SANAA

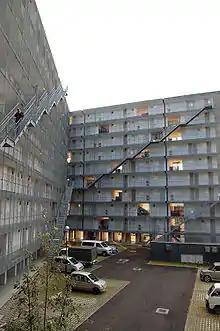
Kitagata Housing project by SANAA

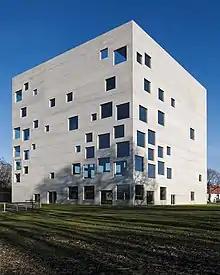
Zollverein School of Management and Design (Essen/Germany) by SANAA

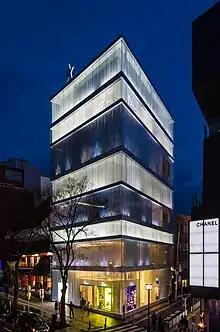
Christian Dior building, Omotesandō

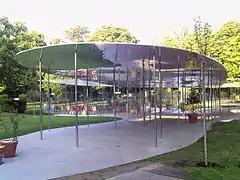
Serpentine Gallery Pavilion, 2009

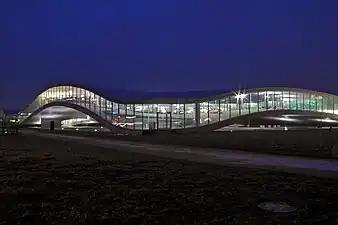
The EPFL Learning Centre, Lausanne (Switzerland).

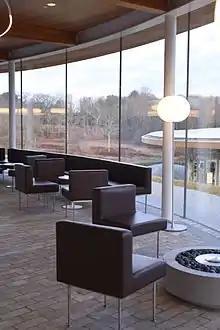
Grace Farms Interior, with floor to ceiling windows.

SANAA (Sejima and Nishizawa and Associates) is an architectural firm based in Tokyo, Japan. It was founded in 1995 by architects Kazuyo Sejima (1956–) and Ryue Nishizawa (1966–), who were awarded the Pritzker Prize in 2010. Notable works include the Toledo Museum of Art's Glass Pavilion in Toledo, Ohio; the New Museum of Contemporary Art in New York; the Rolex Learning Center at the EPFL in Lausanne; the Serpentine Pavilion in London; the Christian Dior Building in Omotesandō, Tokyo; the 21st Century Museum of Contemporary Art in Kanazawa; the Louvre-Lens Museum in France; and the Bocconi New Campus in Milan.